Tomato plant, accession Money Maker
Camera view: tilt-top (135 deg); turntable rotation: 240 degrees
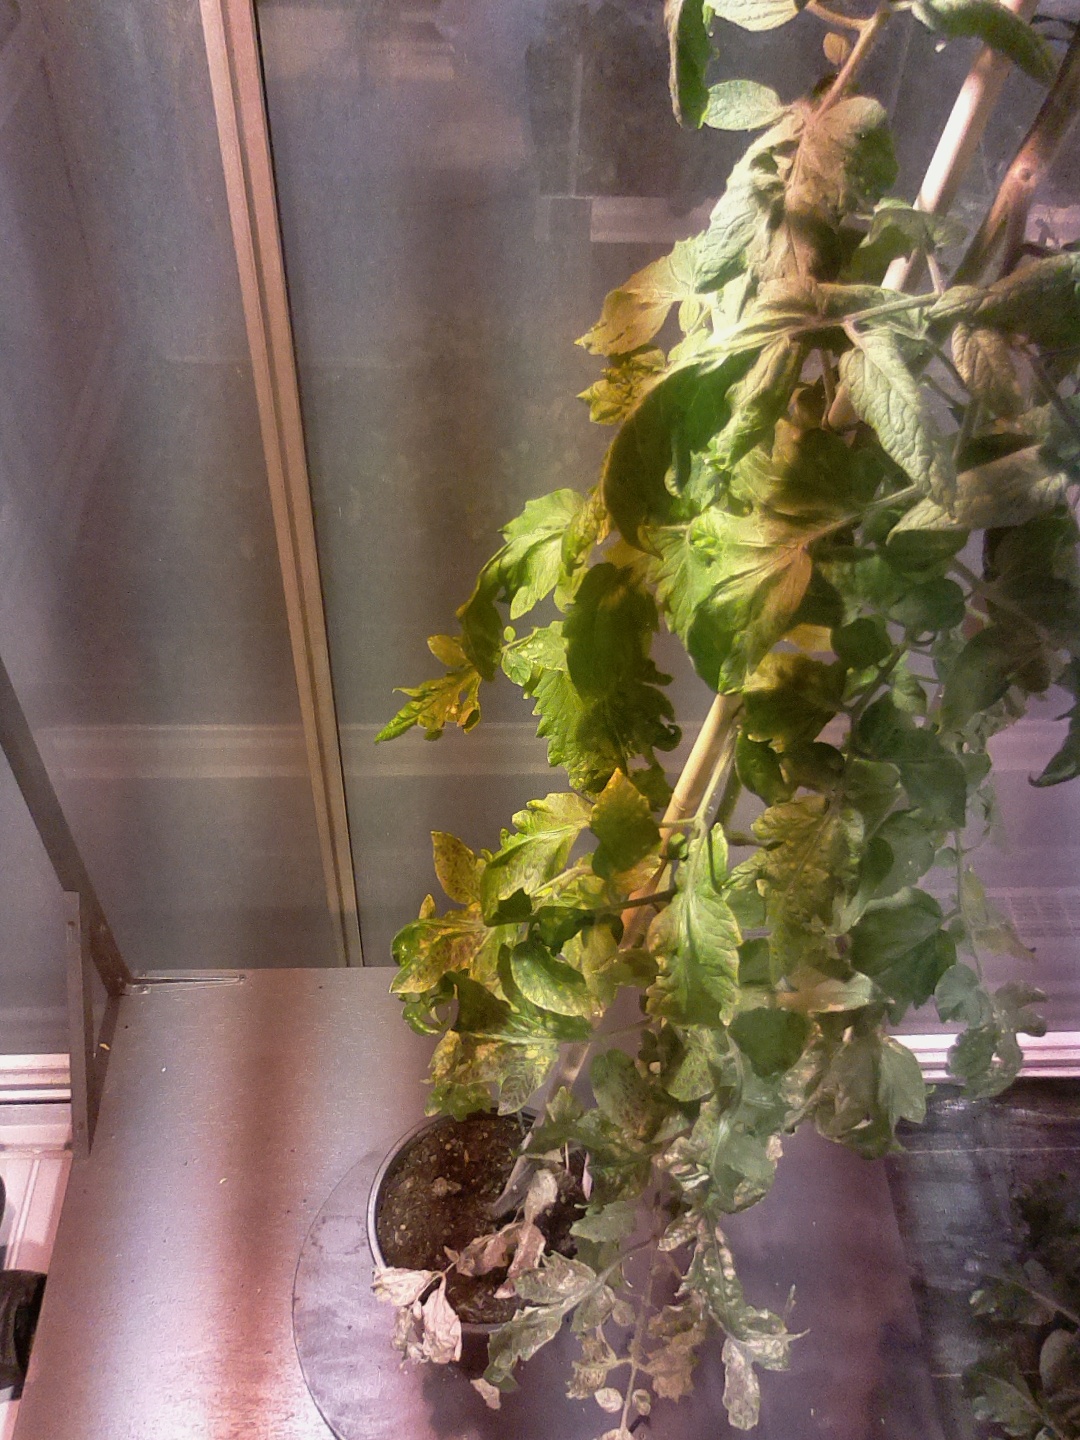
BBCH growth stage 72: 20%-30% of final fruit size